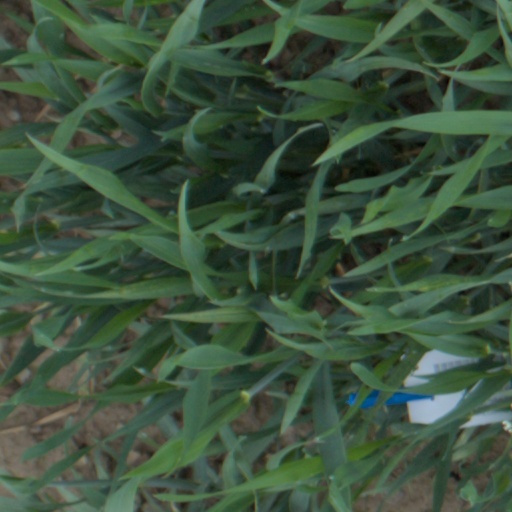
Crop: wheat